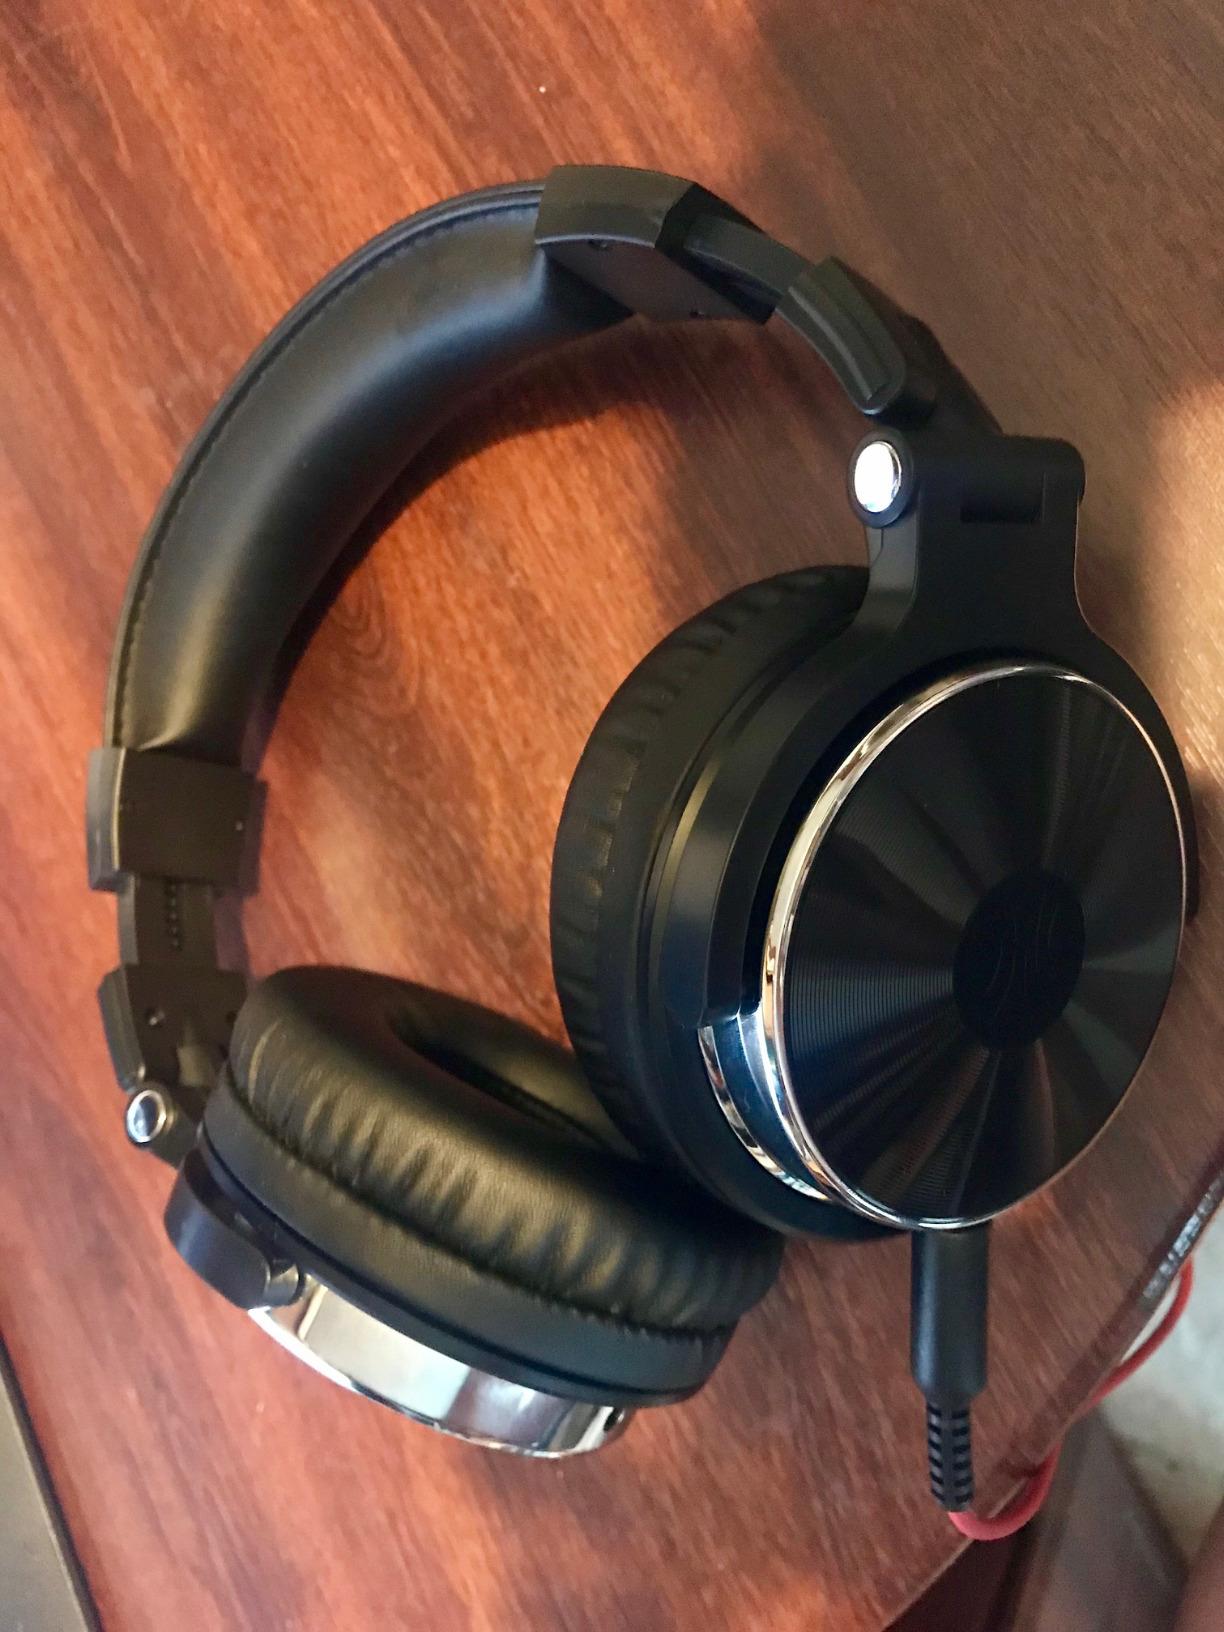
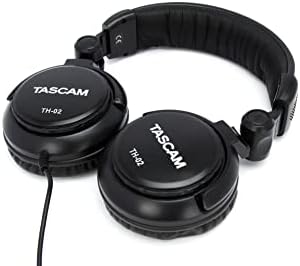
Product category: headphones
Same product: no